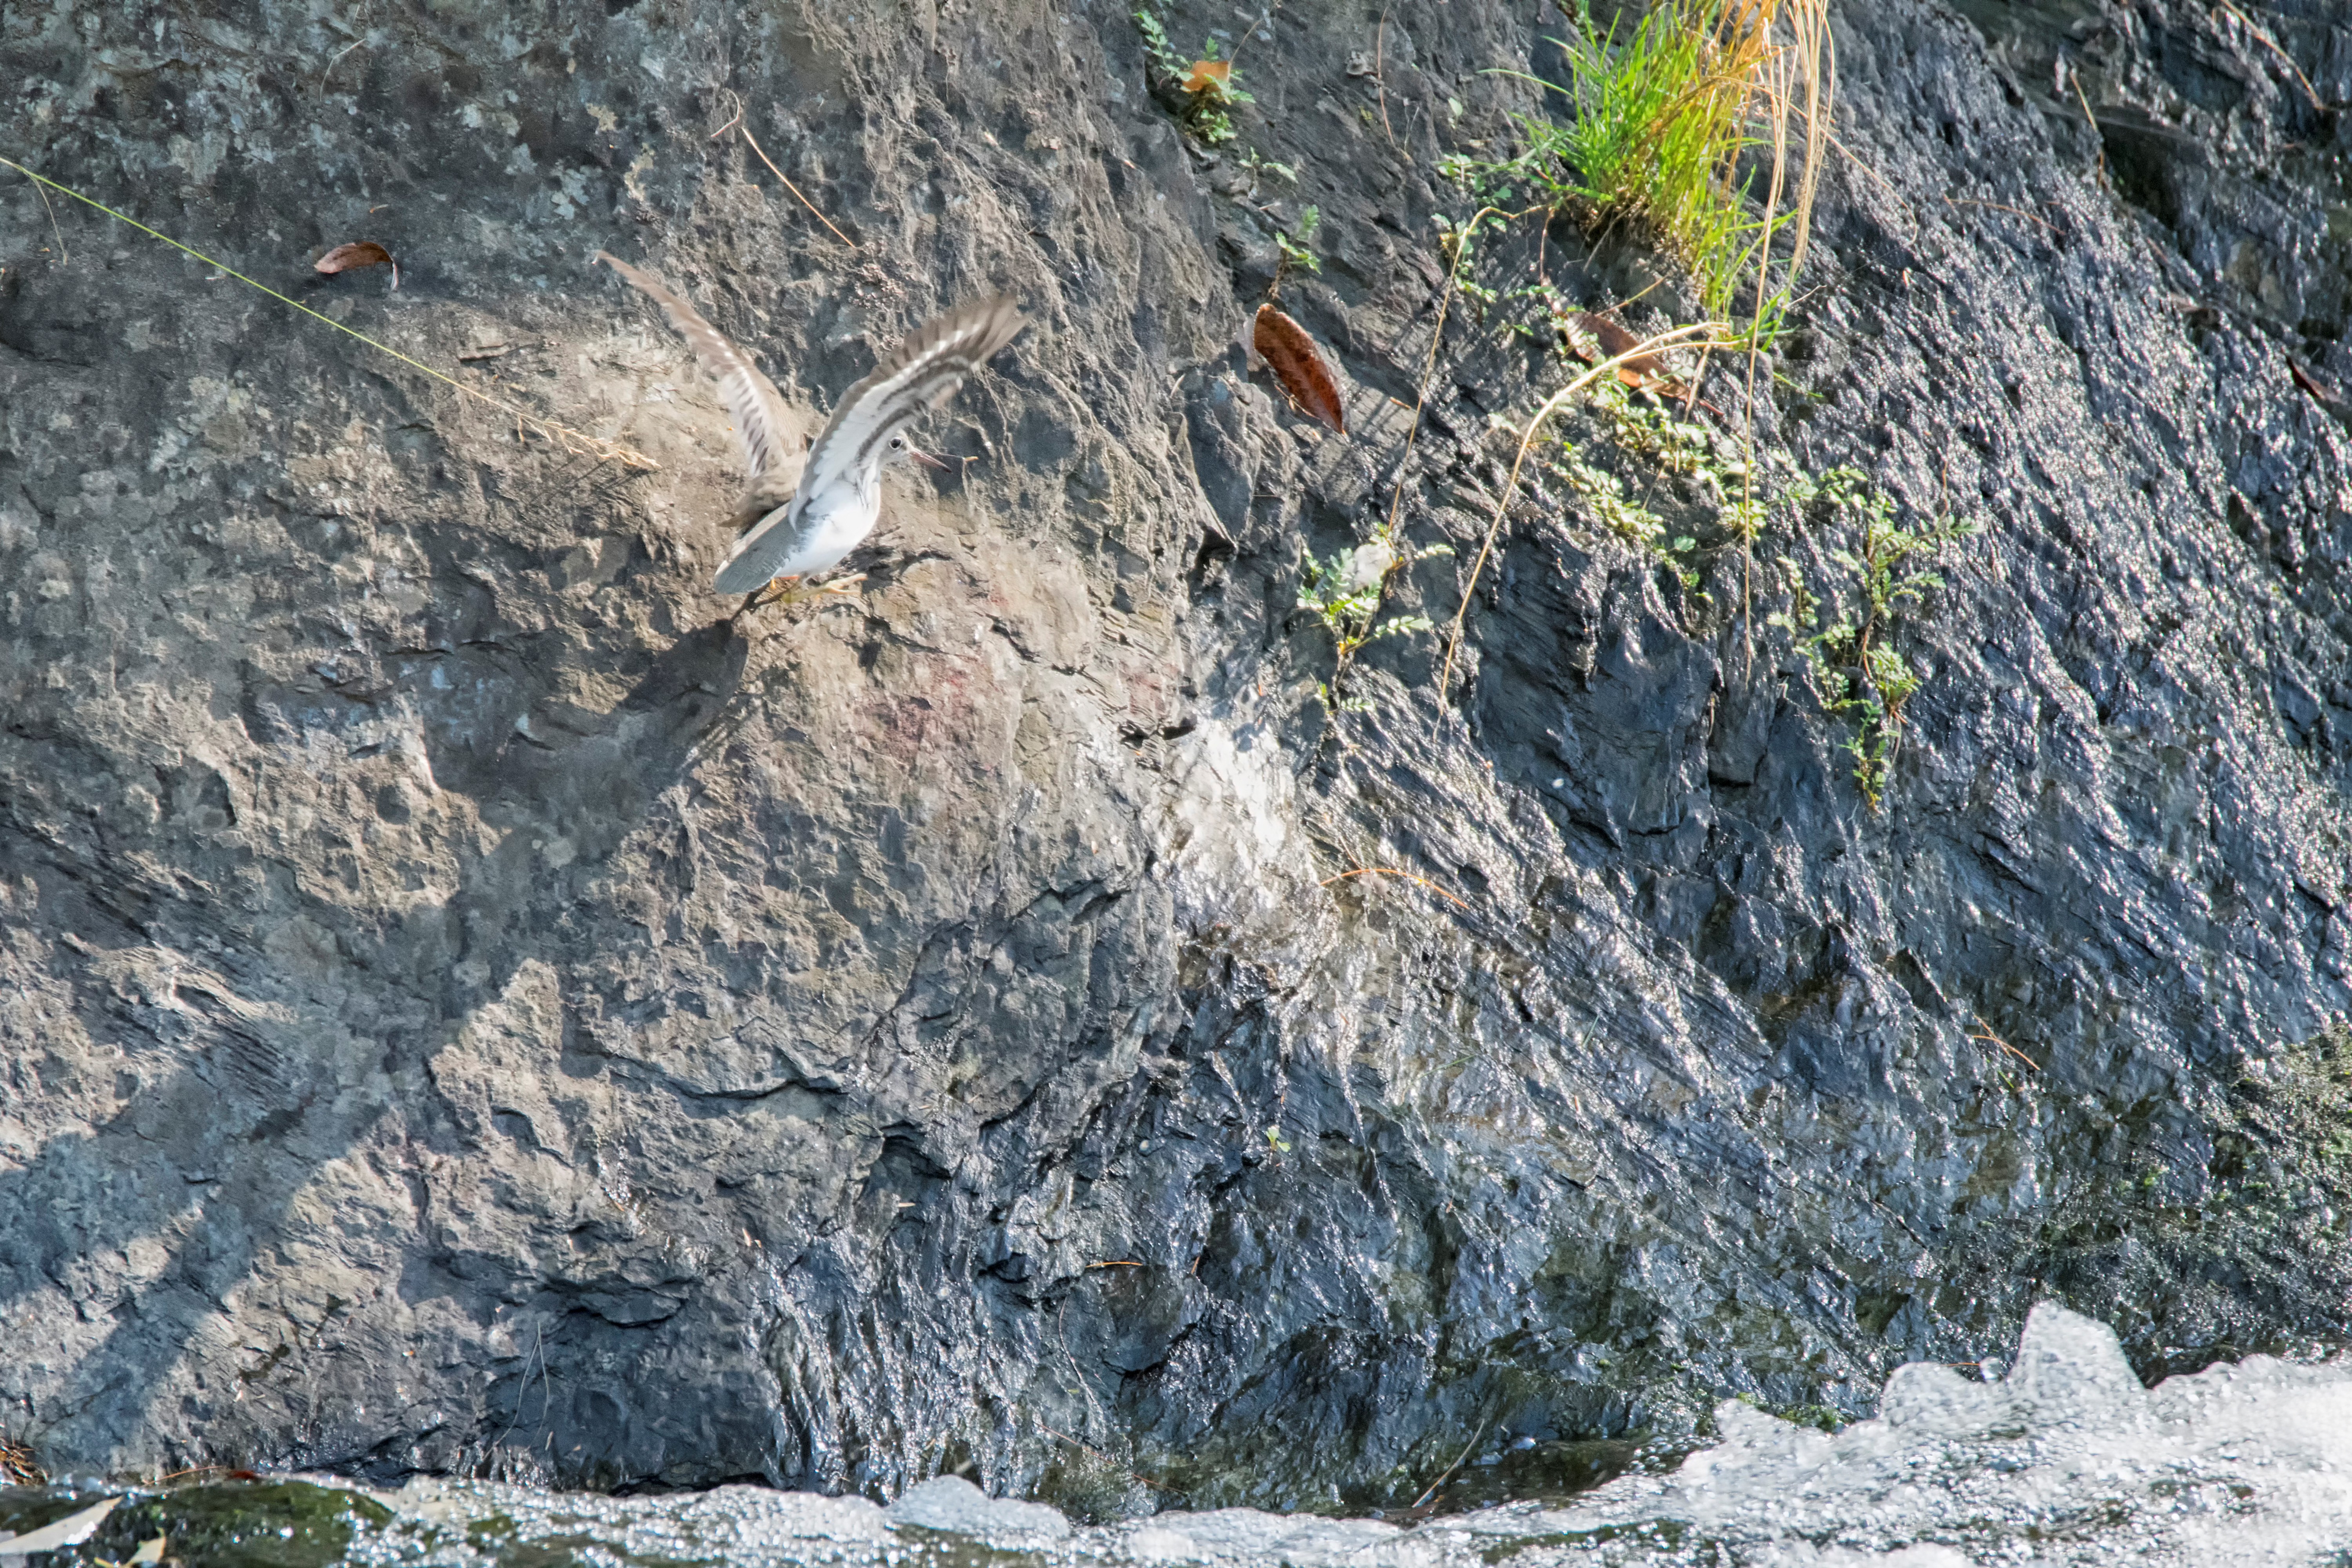
rock, bird, terrain, ridge, geology, solitary, canada, quebec, solitaire, sherbrooke, oiseau, chevalier, sandpiper, geological phenomenon